Choiseul Henriquez

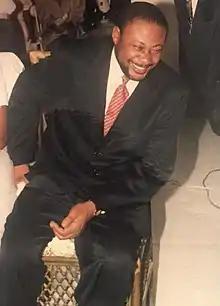
Haiti's Minister of Culture and Communication in 2011.

Choiseul Henriquez (died November 11, 2011) was a Haitian politician and journalist. Haitian President Michel Martelly appointed Henriquez as the country's Minister of Culture and Communication, but Henriquez died before taking office.